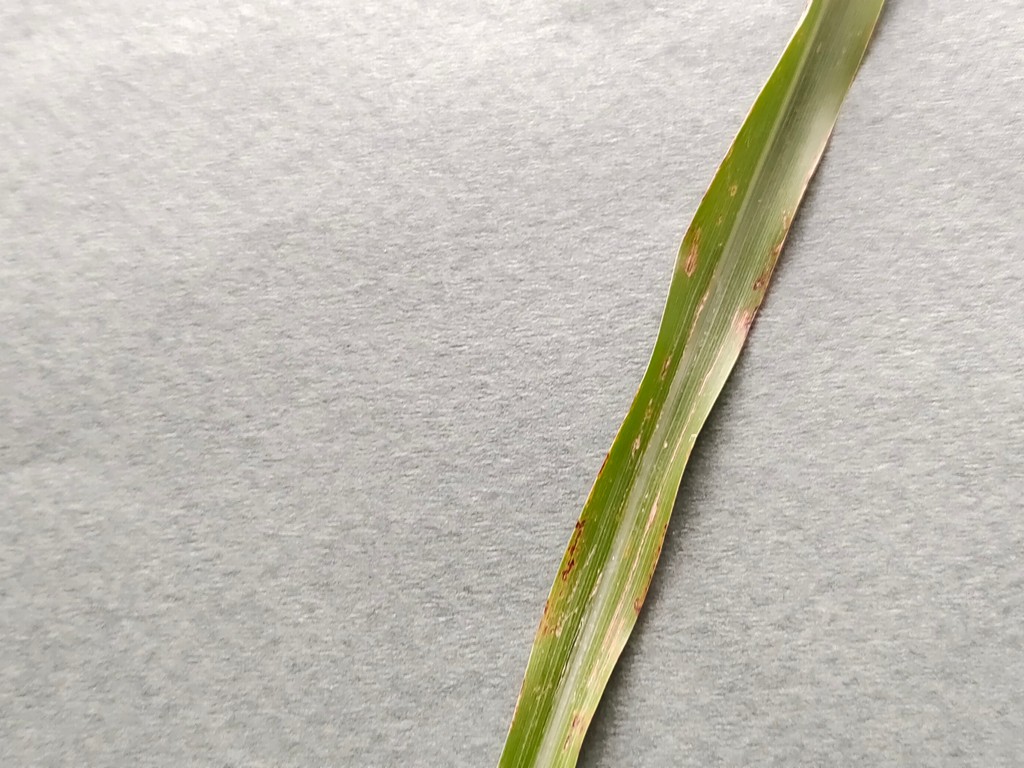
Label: Unhealthy